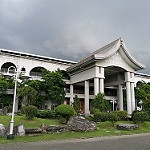
Label: buildings